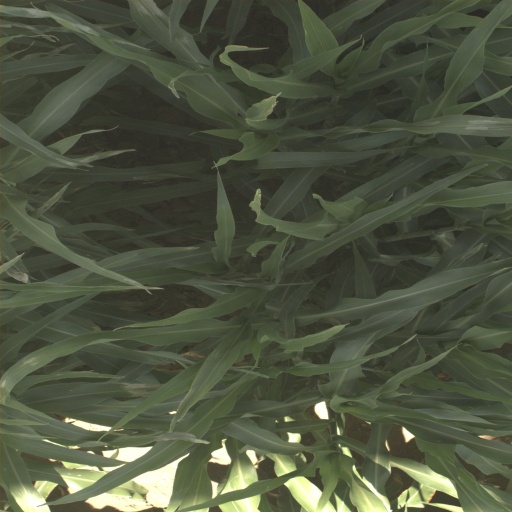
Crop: sorghum